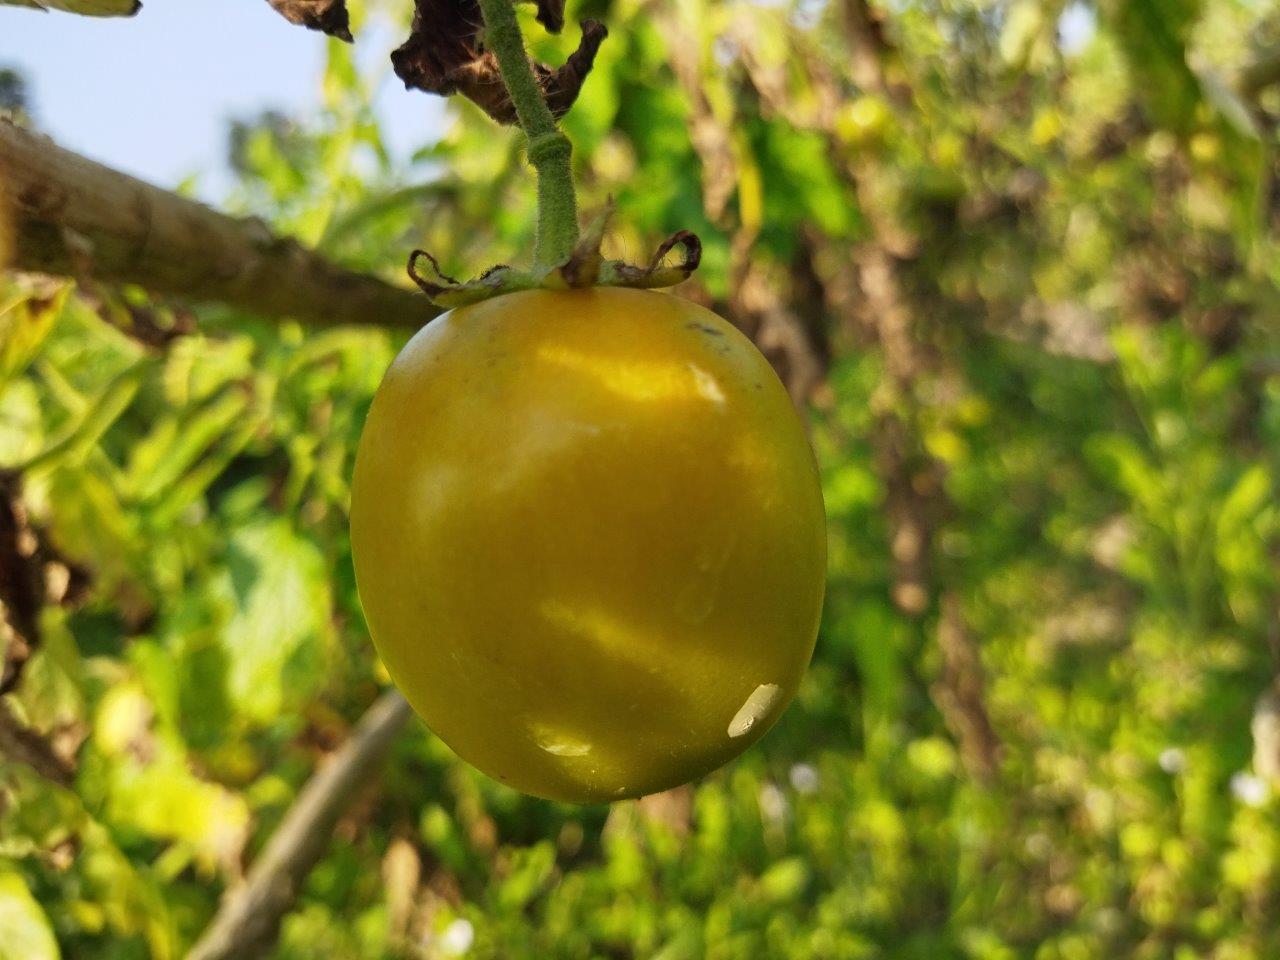
Maturity: Mature